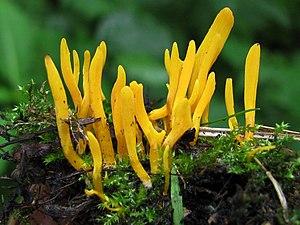
Le clade plicaturopsidoïde est une nouvelle division phylogénétique des Agaricales proposée en 2006 et y constituant le premier des six clades des Agaricales. Il englobe principalement les clavaires et ses apparentés morphologiques du genre Clavulinopsis.